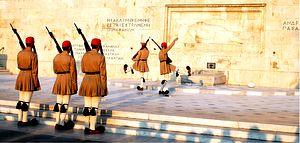
Le Parlement grec ou Voulí est le parlement monocaméral de la Grèce, composé de 300 députés élus pour un mandat de quatre ans au suffrage universel direct par les citoyens grecs.
Les evzones a été le nom de plusieurs régiments et bataillons d'élite d'infanterie légère de l’armée grecque.
Le Monument du Soldat inconnu est installé devant le Parlement hellénique, situé sur la place Syntagma à Athènes.